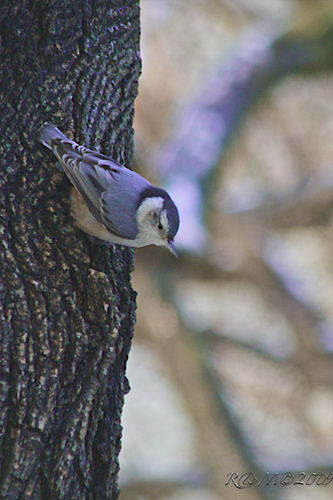
this bird has a long and pointy beak with grey feathers
this is a small light gray bird that has a purple brown, back, wings and tail.
the bird has a black eyering and a white breast and belly.
this bird has a really long and narrow bill and white breast.
this bird has a white belly and breast with a blue crown, wing, back, and tail.
this bird has wings that are blue with a white belly
this particular bird has a white belly and breasts and gray secondaries
this small bird has grey feathers and a white neck.
a small blue and white bird with a blue beak.
a small bird with white cheek patch and eyebrow, and grey and black wings and tail.
Species: White Breasted Nuthatch